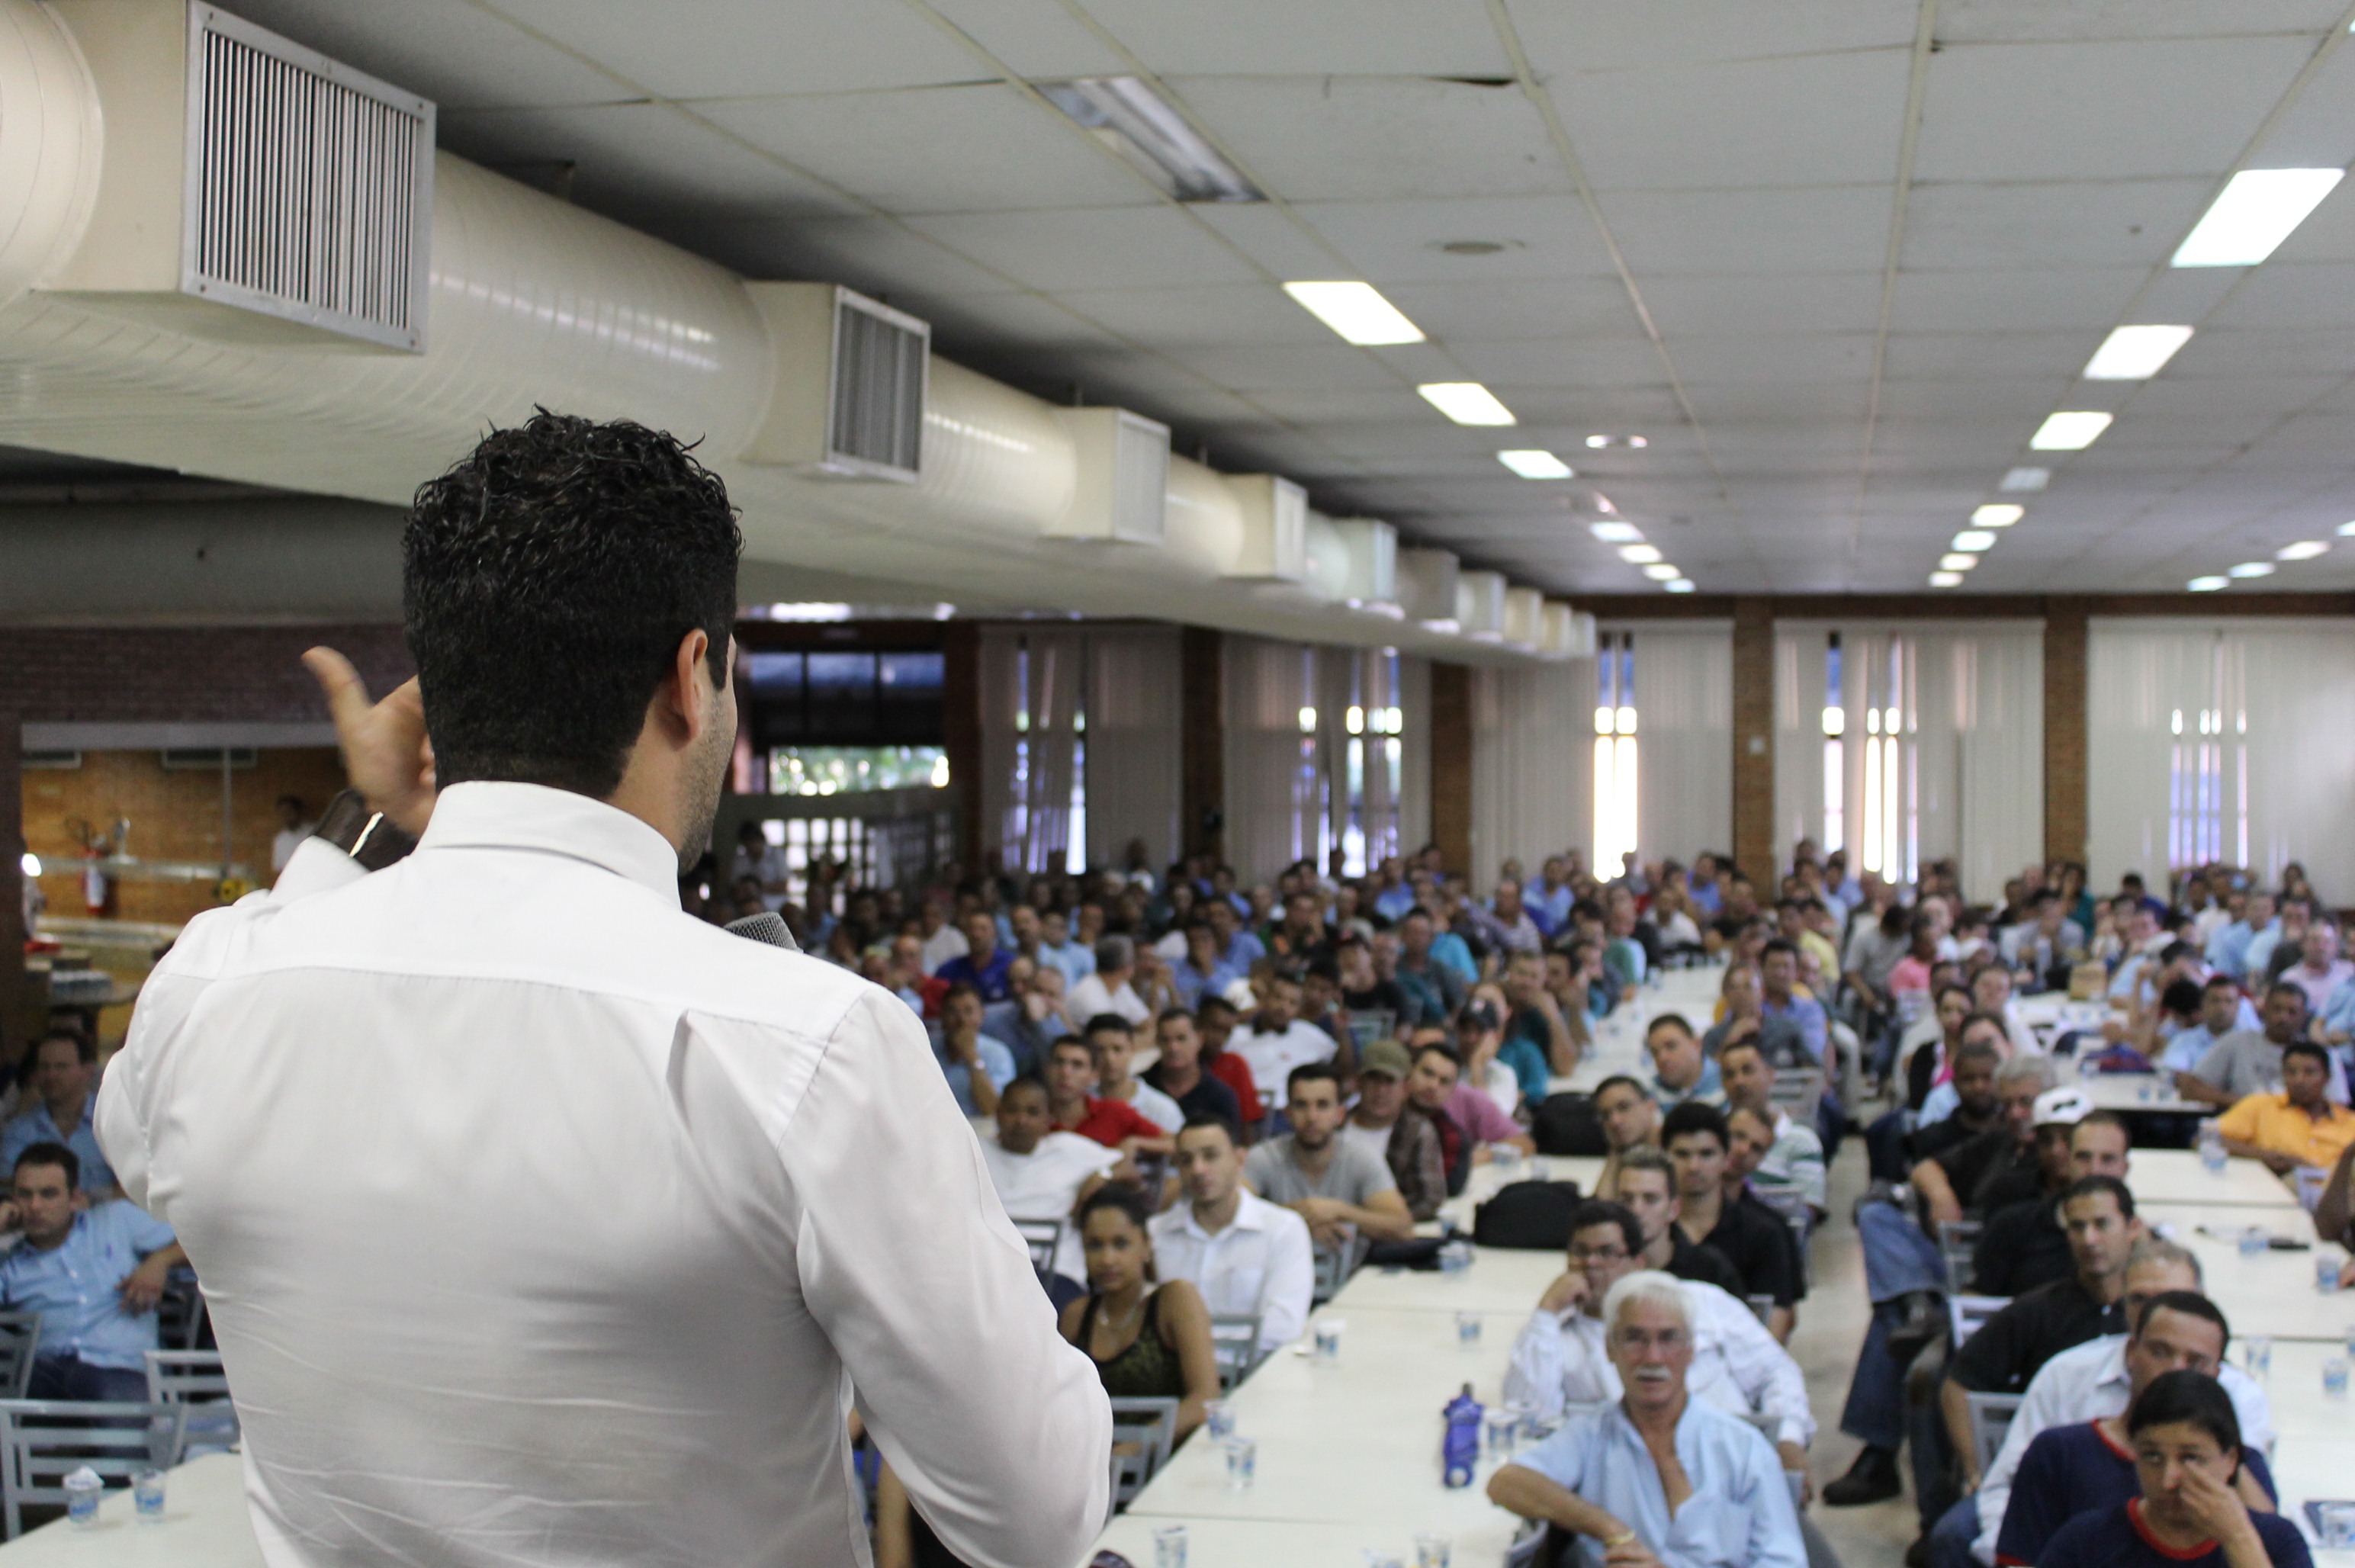
event, lecture, presentation, convention